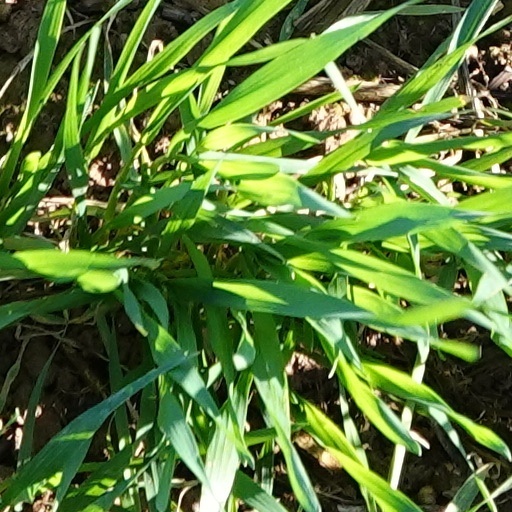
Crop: wheat